Indian Navy

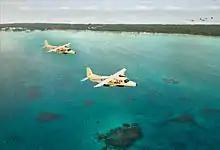
Indian Navy Dornier 228 flying over Island territory.

As of August 2015, the Indian Navy is classified as a Rank 3 navy (Power projection to regions adjacent to its own) on the Todd-Lindberg navy classification system of naval strength. The principal roles of the Indian Navy are: